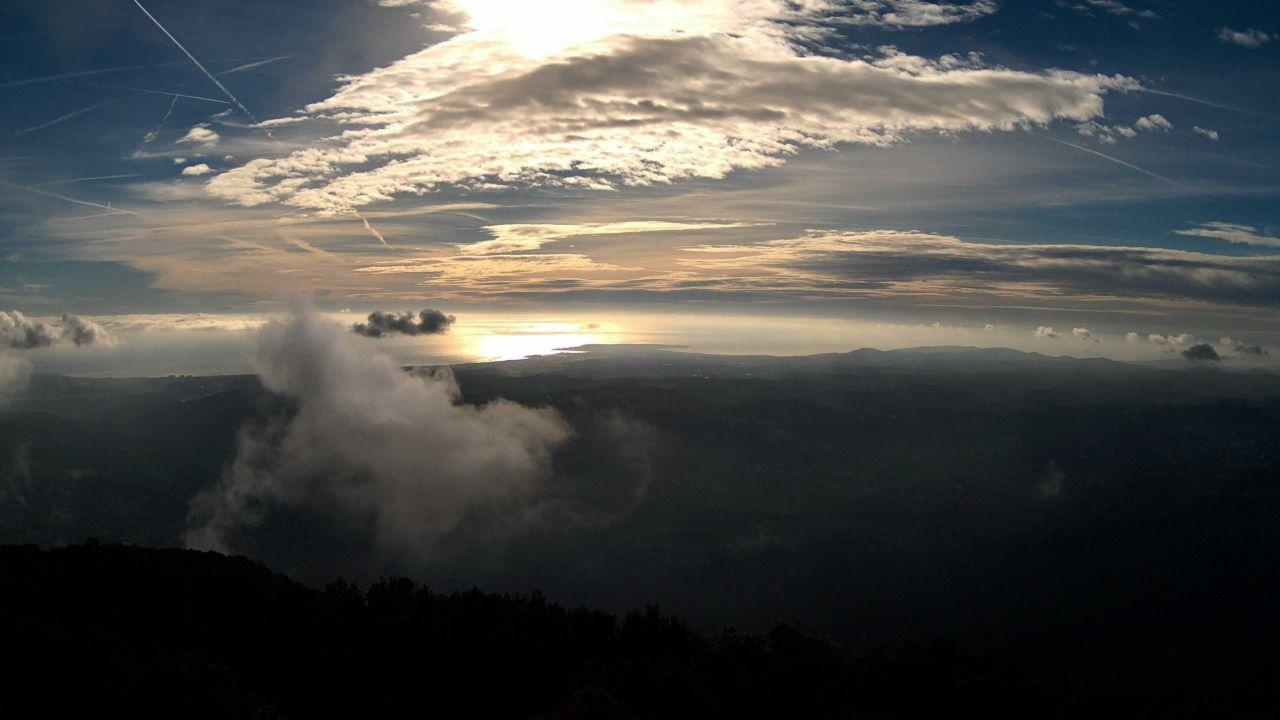
Fire: no
Smoke: no